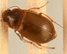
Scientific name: Amara quenseli
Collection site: Onaqui NEON (ONAQ), plot ONAQ_016